Game theory

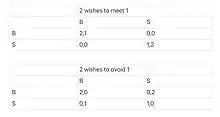
Example of a Bayesian game

For example, where Player 1 is unsure whether Player 2 would rather date her or get away from her, while Player 2 understands Player 1's preferences as before. To be specific, supposing that Player 1 believes that Player 2 wants to date her under a probability of 1/2 and get away from her under a probability of 1/2 (this evaluation comes from Player 1's experience probably: she faces players who want to date her half of the time in such a case and players who want to avoid her half of the time). Due to the probability involved, the analysis of this situation requires to understand the player's preference for the draw, even though people are only interested in pure strategic equilibrium.